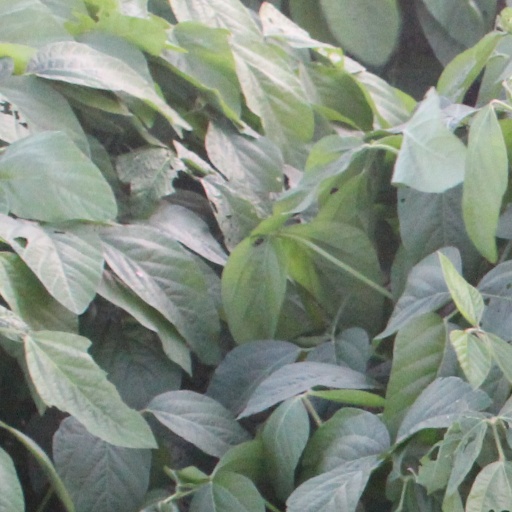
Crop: soybean